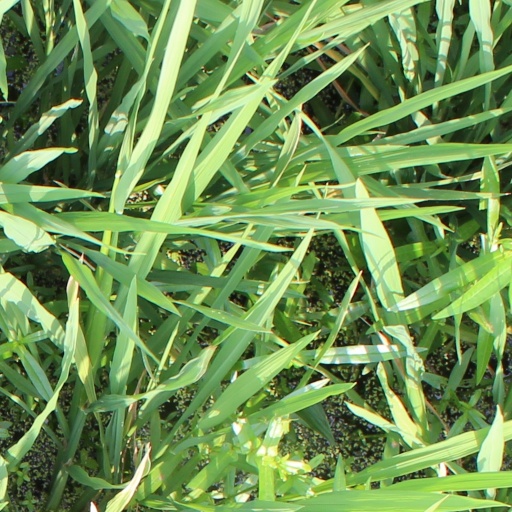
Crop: rice